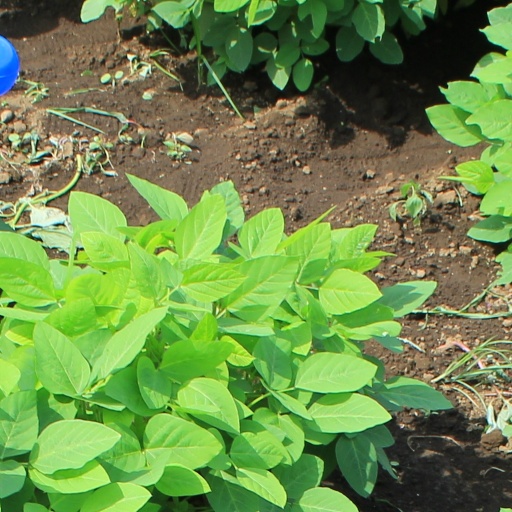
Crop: soybean